Masters of the Maze

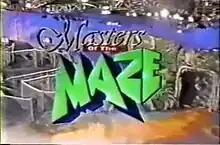
Title card from Season 1.

Masters of the Maze is a children's television game show that aired on the Family Channel from August 29, 1994 to September 22, 1996. The first season was hosted by J.D. Roth, and the second season was hosted by Mario Lopez.